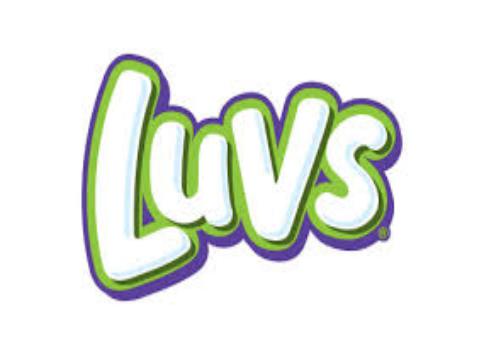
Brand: luvs
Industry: Necessities